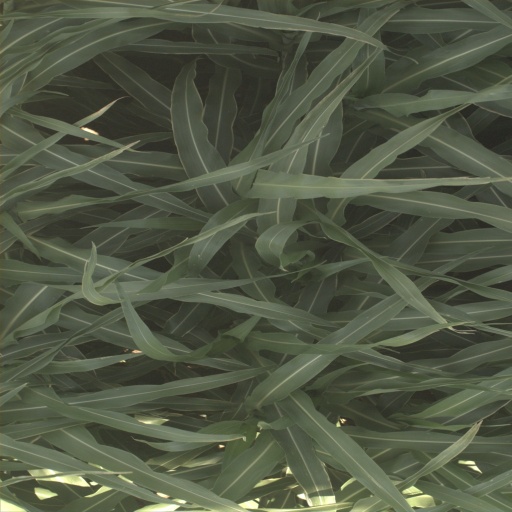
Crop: sorghum